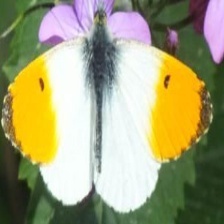
Species: ORANGE TIP
Butterfly family (ImageNet category): cabbage_butterfly